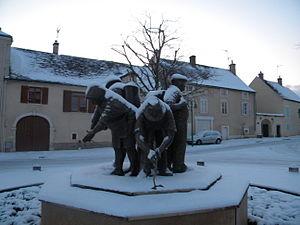
Puligny-Montrachet est une commune française située dans le département de la Côte-d'Or en région Bourgogne-Franche-Comté.